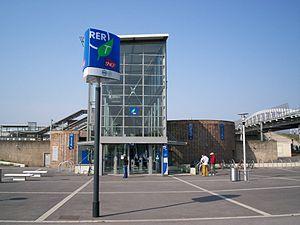
La gare de Lieusaint - Moissy est une gare ferroviaire française de la ligne de Paris-Lyon à Marseille-Saint-Charles, située à la limite des territoires des communes de Lieusaint et Moissy-Cramayel, dans le département de Seine-et-Marne en région Île-de-France.